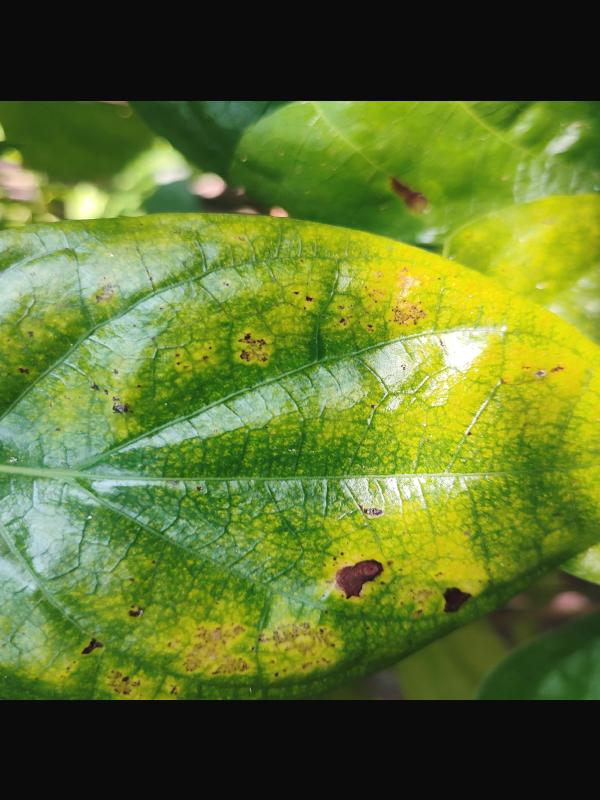
Label: Bacterial_Leaf_Disease